Centor criteria

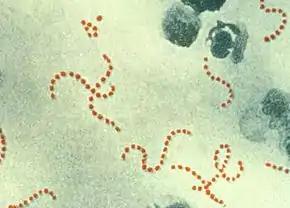
"Streptococcus pyogenes"

The Centor criteria are a set of criteria which may be used to identify the likelihood of a bacterial infection in patients complaining of a sore throat. They were developed as a method to quickly diagnose the presence of Group A streptococcal infection or diagnosis of streptococcal pharyngitis in "adult patients who presented to an urban emergency room complaining of a sore throat." The Centor criteria are named after Robert M. Centor, an internist at the University of Alabama at Birmingham School of Medicine.